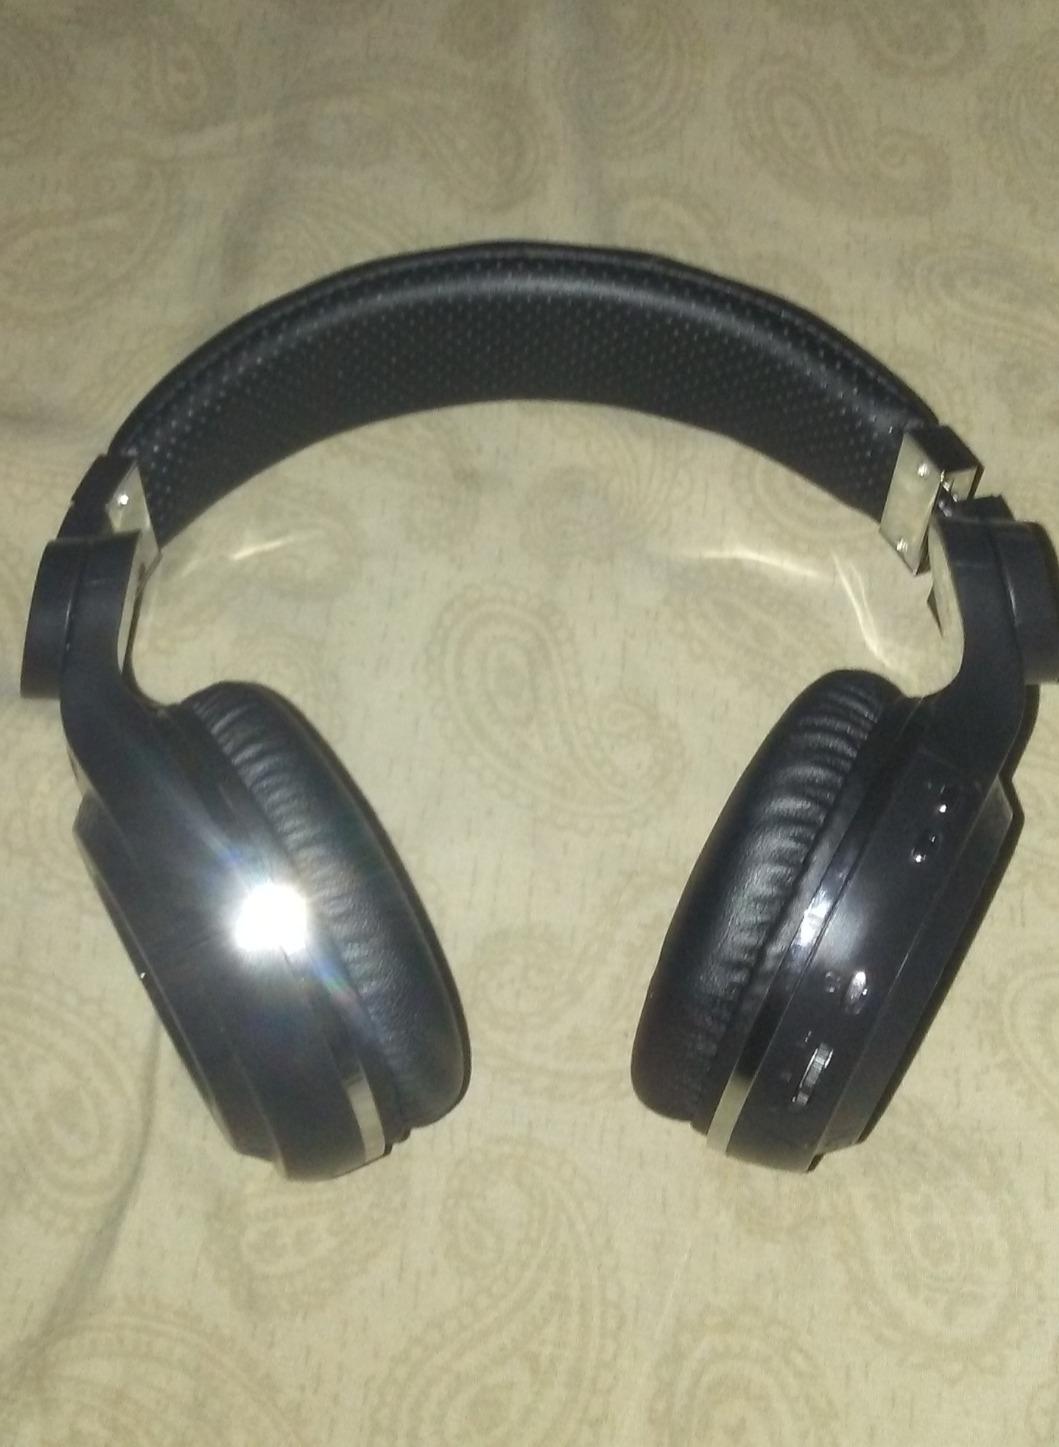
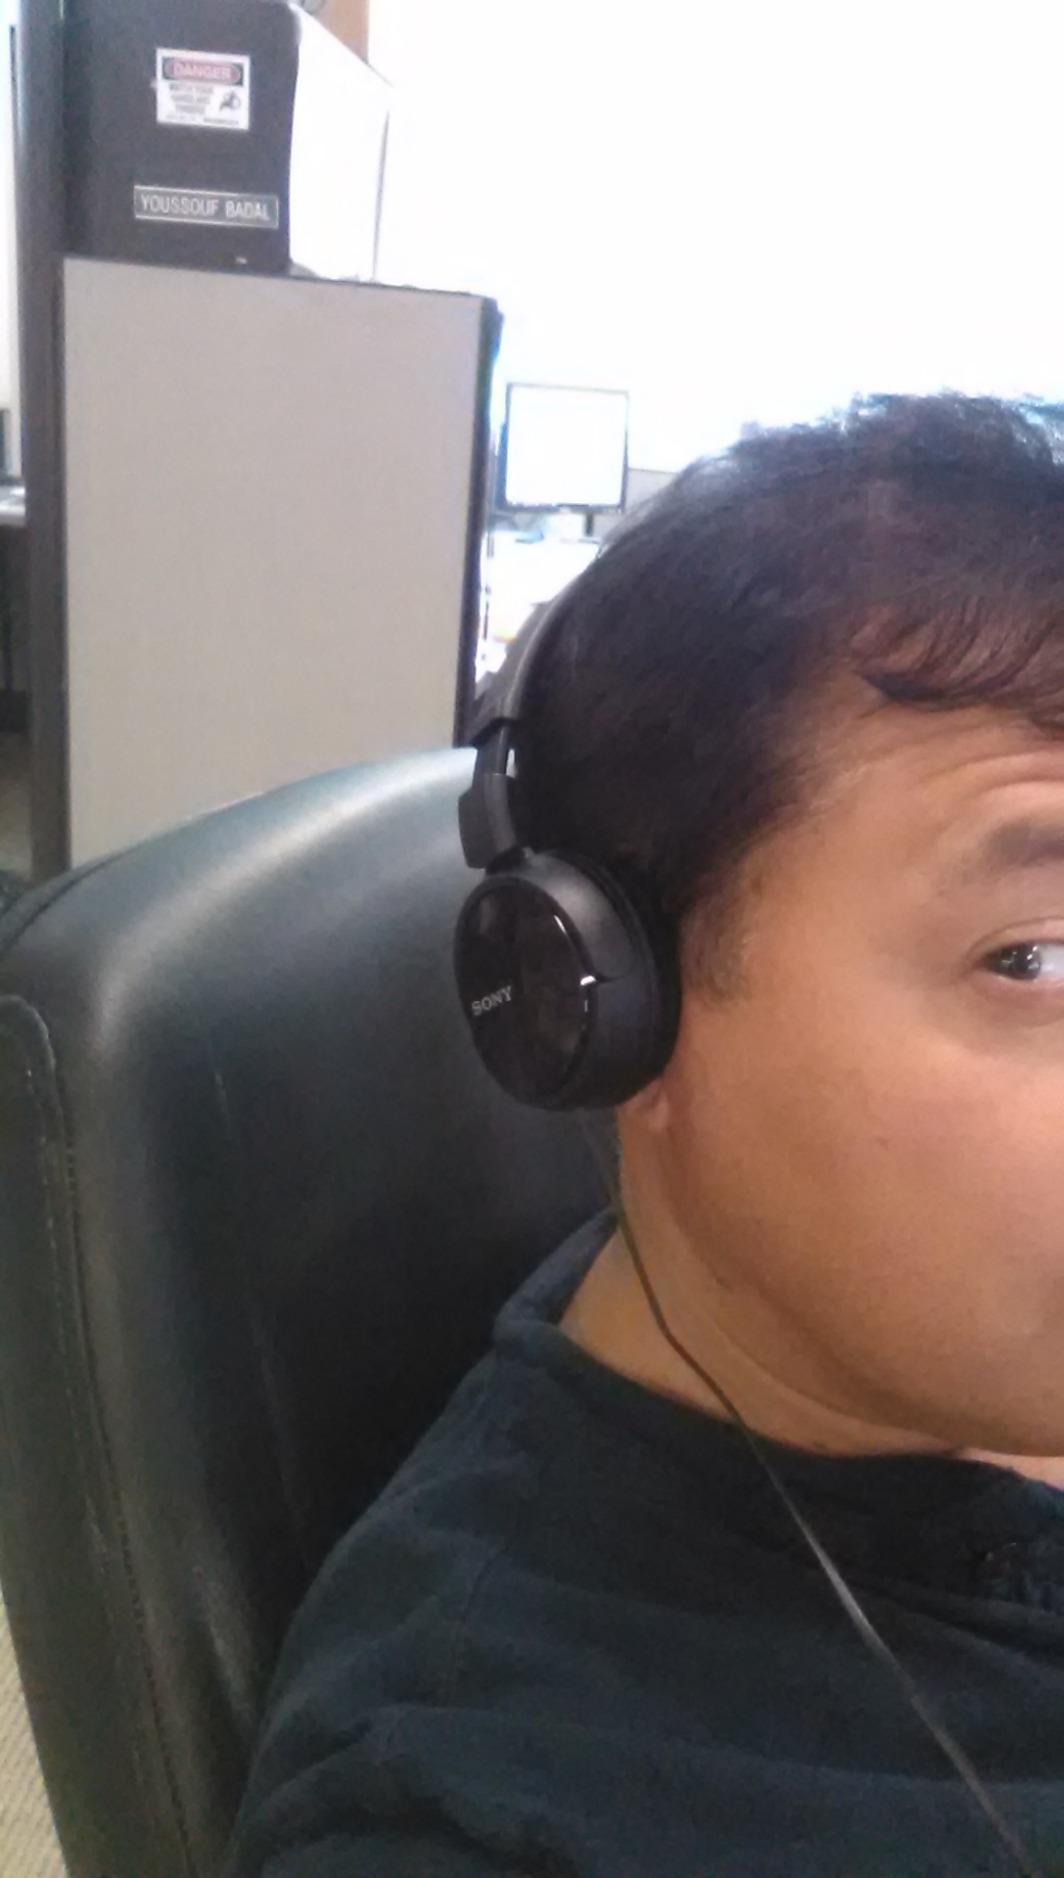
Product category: headphones
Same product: no